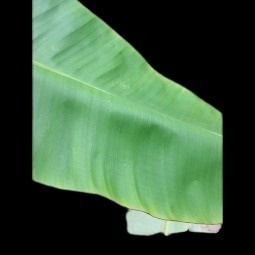
Label: Calcium